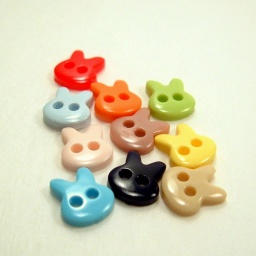
These buttons are so cute and small, I think I see a Blythe/Pullip dress in their future! :)